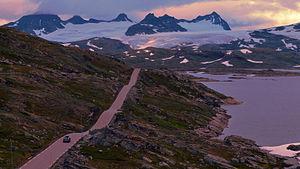
Cette page est la liste des toutes les routes nationales touristiques de la Norvège. Ces 18 routes ont été sélectionnées par le Statens vegvesen pour leur cadre unique et pittoresque ainsi que leur potentiel touristique. Ces route s'étendent sur 1 850 kilomètres et sont situées dans le Vestlandet, le Nord-Norge et le Sørlandet. Le but de ce projet est de faire croître le tourisme en Norvège, principalement dans les régions rurales où sont ces routes.
Le Jotunheimen est un massif de montagnes situé dans le Sud-Ouest de la Norvège dans les Alpes scandinaves. Il constitue la région de plus haute altitude de cette chaîne de montagnes avec tous les sommets de plus de 2 300 m, y compris le Galdhøpiggen, point culminant de la chaîne, de la Norvège et de l'Europe du Nord. Le massif s'étend sur 3 500 km² à la limite entre les comtés d'Innlandet et de Vestland.